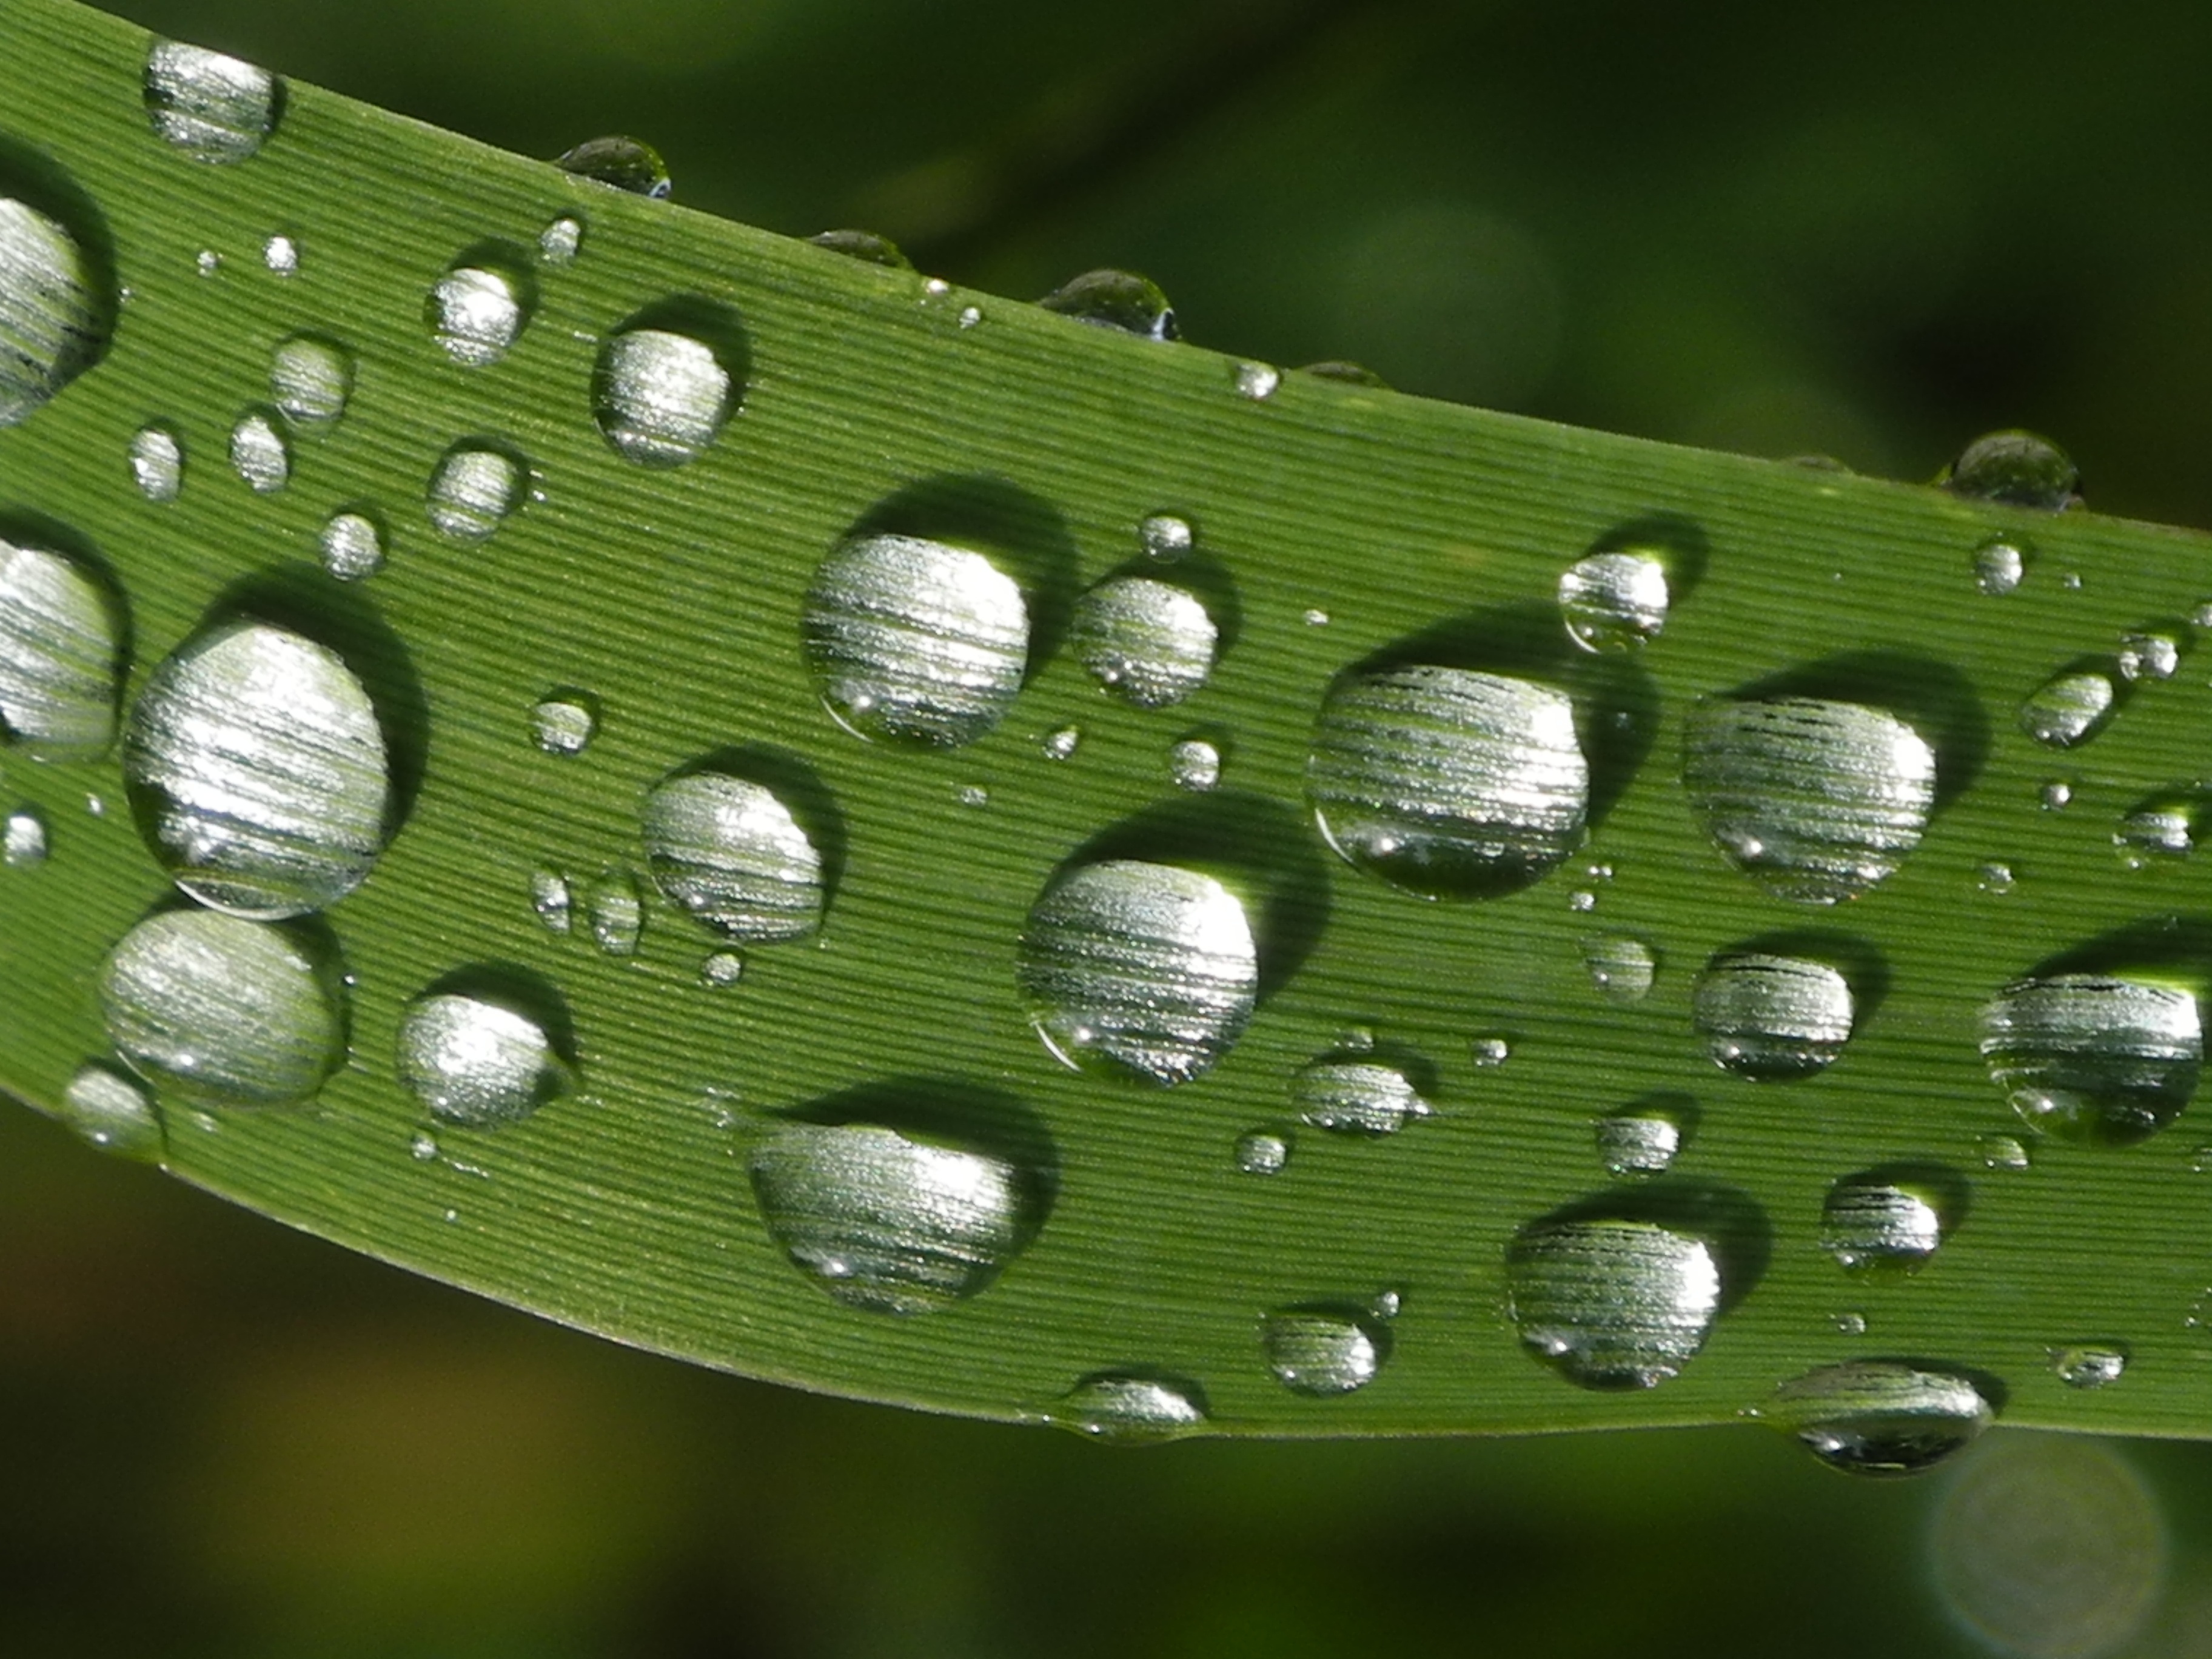
water, nature, grass, branch, drop, dew, plant, leaf, flower, green, botany, close, close up, moisture, macro photography, plant stem, dew drops on leaf